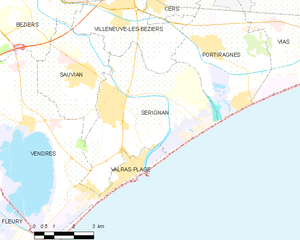
Carte de la commune française de code INSEE 34299 - Sérignan
Sérignan est une commune française située dans le département de l'Hérault en région Occitanie.